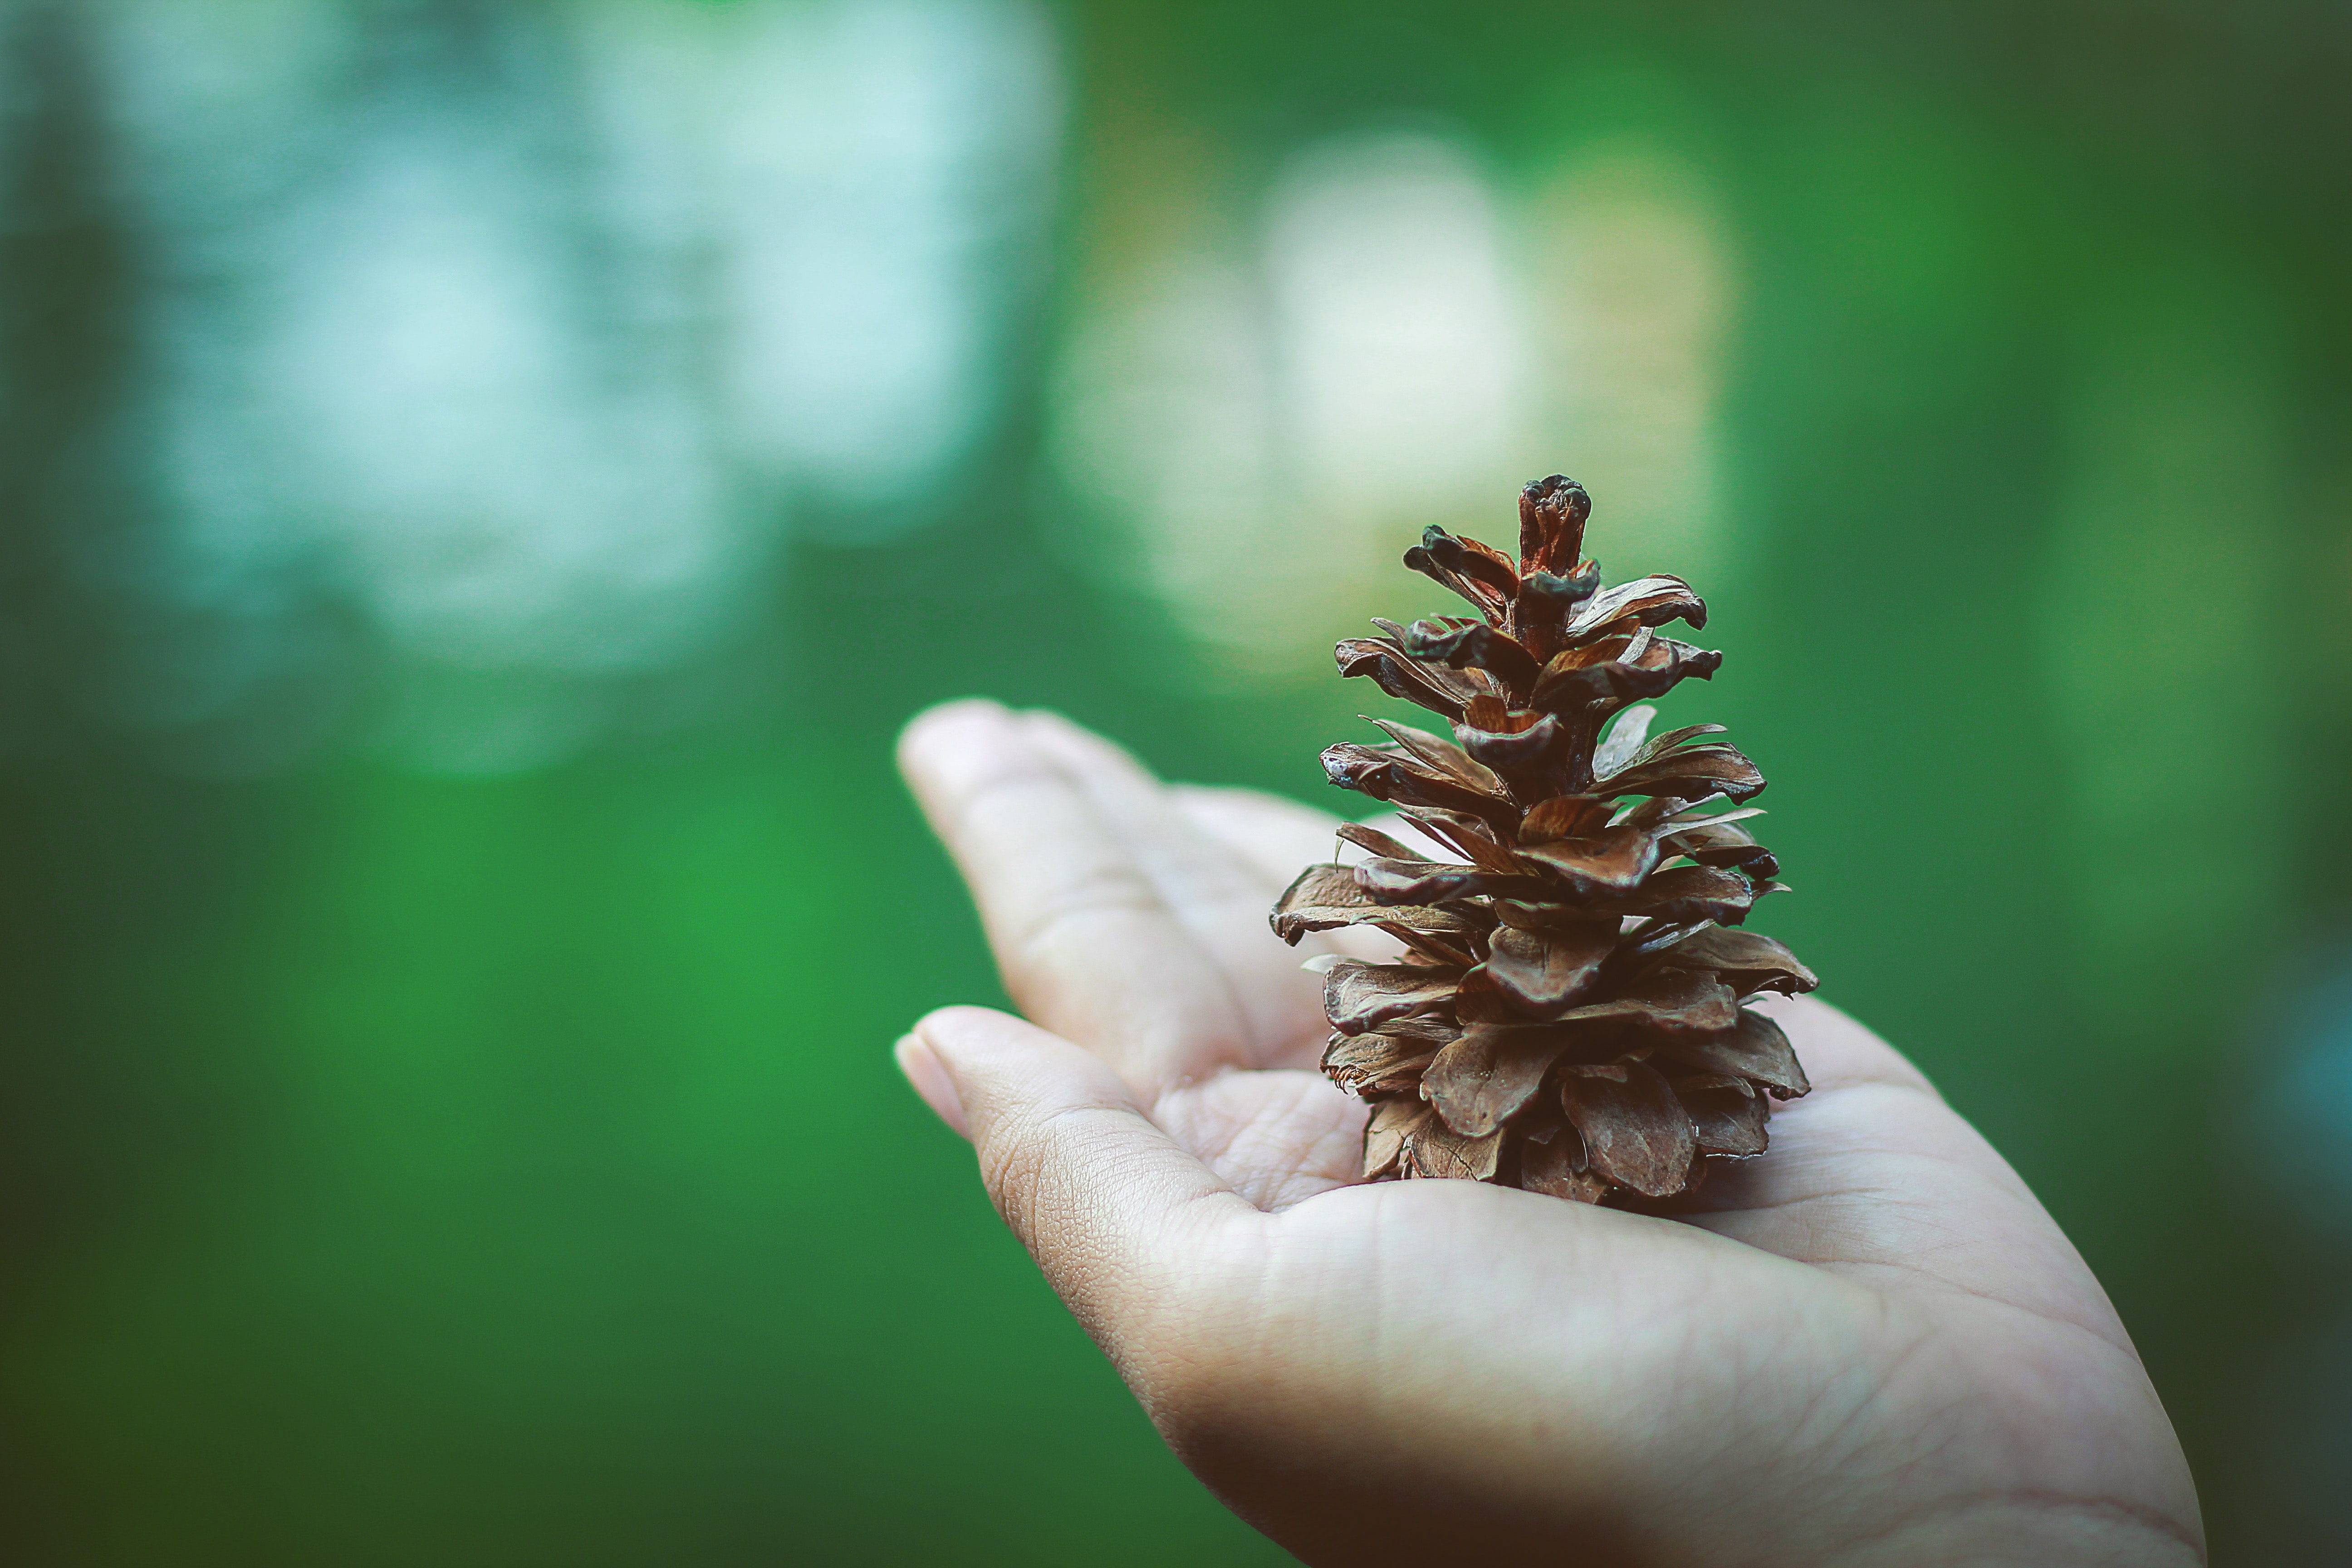
nature, hand, green, conifer cone, natural environment, tree, plant, leaf, finger, botany, pine, pine family, spring, close up, red pine, organism, oregon pine, conifer, lodgepole pine, Jack pine, flower, American larch, photography, macro photography, natural material, plant stem, nail, forest, fir